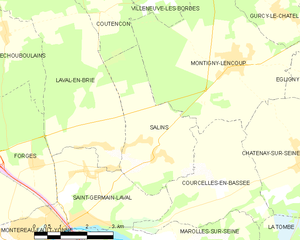
Carte des communes françaises Salins